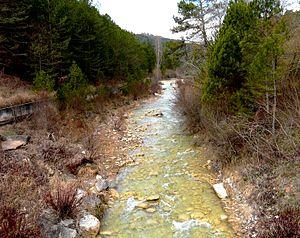
Le Rialb est une rivière du nord-ouest de la Catalogne et un sous-affluent de l'Èbre par la Sègre. C'est une rivière orientée nord-sud qui prend sa source dans les Pyrénées et se jette dans le barrage de Rialb.